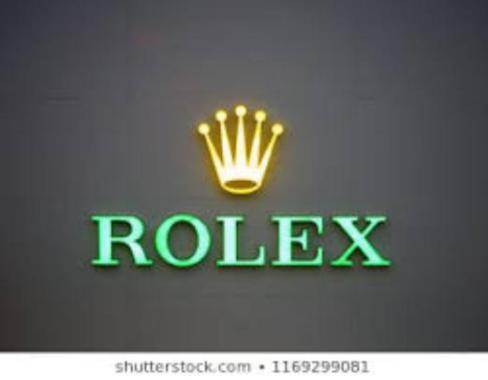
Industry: Clothes